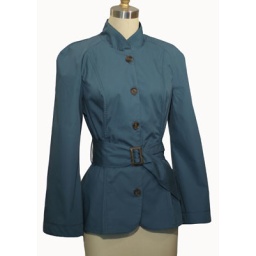
bell sleeve shirt in blue